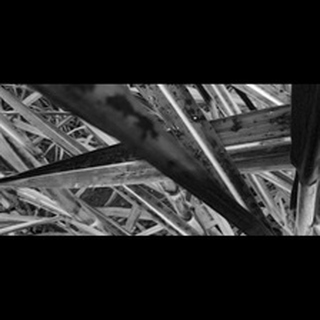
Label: sugarcane_yellow_leaf_disease